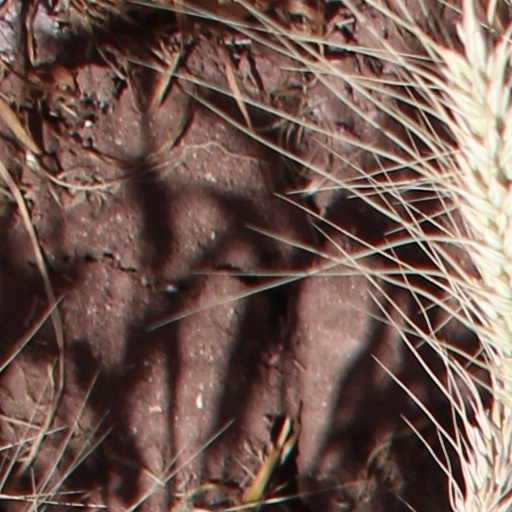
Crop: wheat